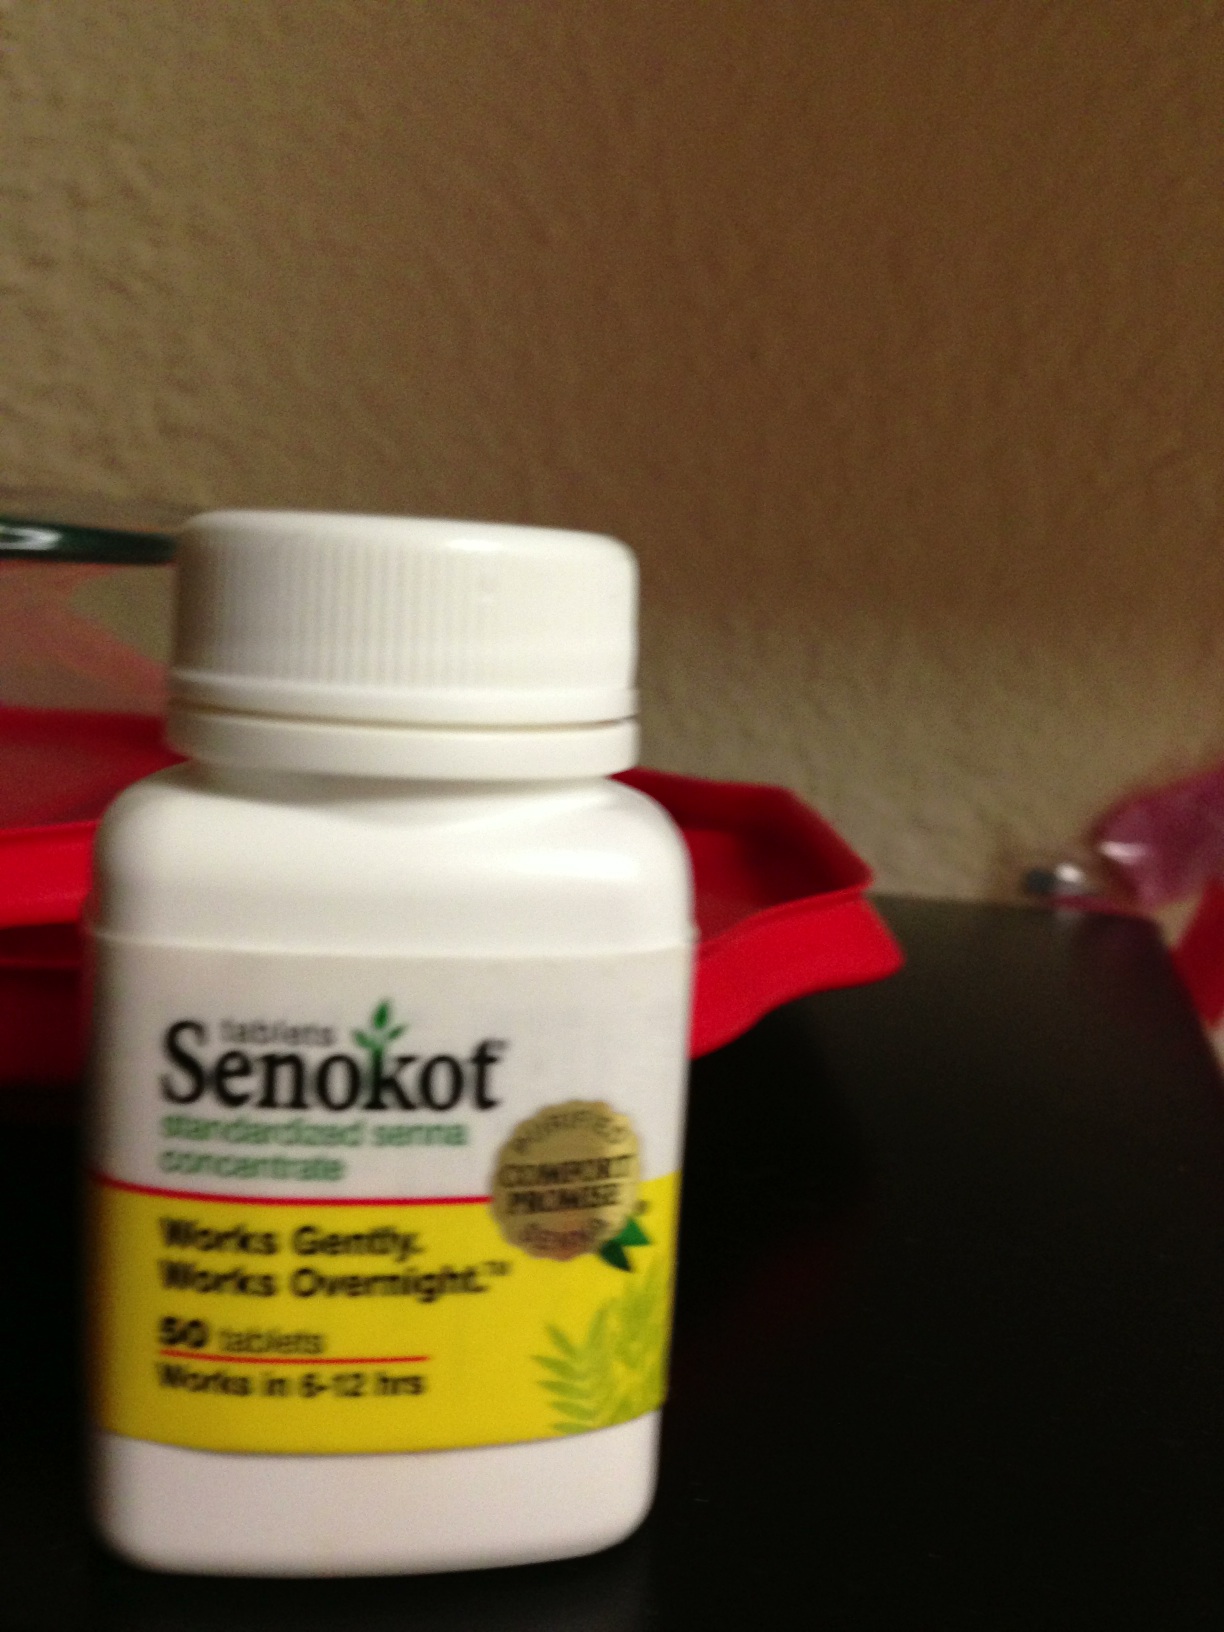Question: What does this say?
Answer: senokot